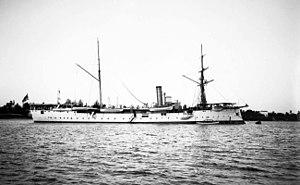
Le SMS Bussard est un croiseur non protégé, navire de tête de sa classe construit pour la Kaiserliche Marine pendant les années 1880.
La classe Bussard est une classe de croiseur non protégé construit pour la Kaiserliche Marine à la fin du XIXᵉ siècle. Six navires, le Bussard, Falke, Seeadler, Cormoran, Condor et Geier, furent construits par les chantiers navals Kaiserliche Werft Danzig, Kaiserliche Werft Kiel, Kaiserliche Werft Wilhelmshaven et Blohm + Voss de Hambourg.